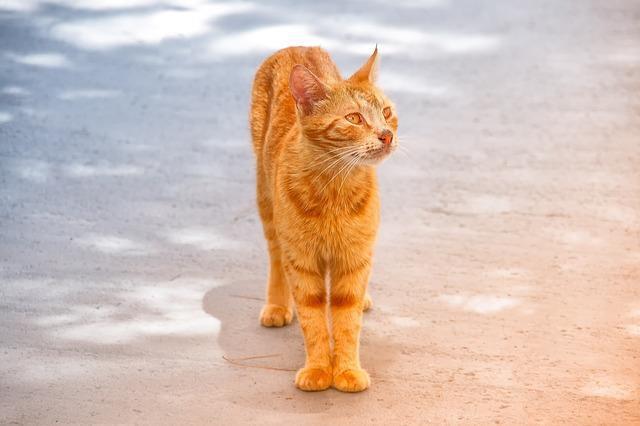
cat